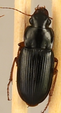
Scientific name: Harpalus paratus
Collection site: North Sterling NEON (STER), plot STER_033